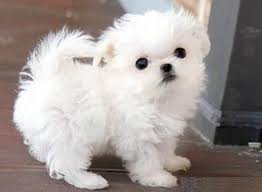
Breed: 249-n000101-Maltese_dog